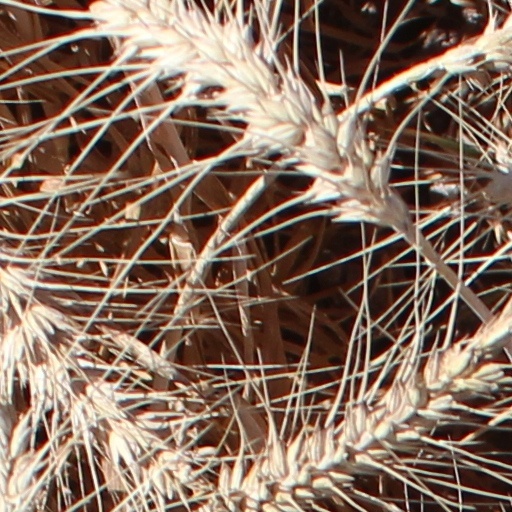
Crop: wheat